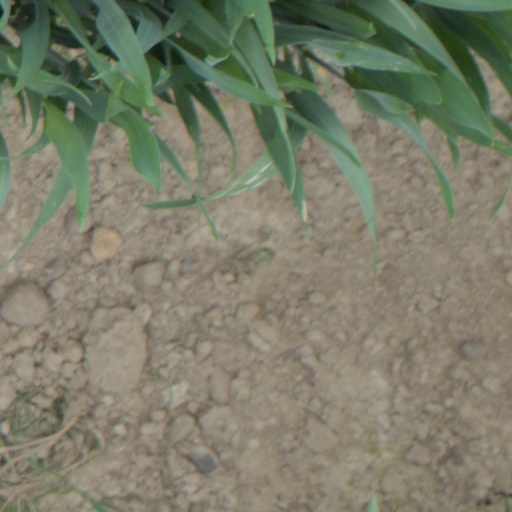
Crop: wheat